Court at 638–650 North Mar Vista Avenue

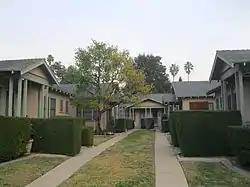

The Court at 638–650 North Mar Vista Avenue is a bungalow court located in Pasadena, California. Owner Karl Valentine built the court in 1927. The court consists of four single-family houses arranged alongside a courtyard with a duplex at the rear of the property. The buildings are designed in the Colonial Revival style and feature classical entrance porticos and wide eaves with exposed rafter tails.